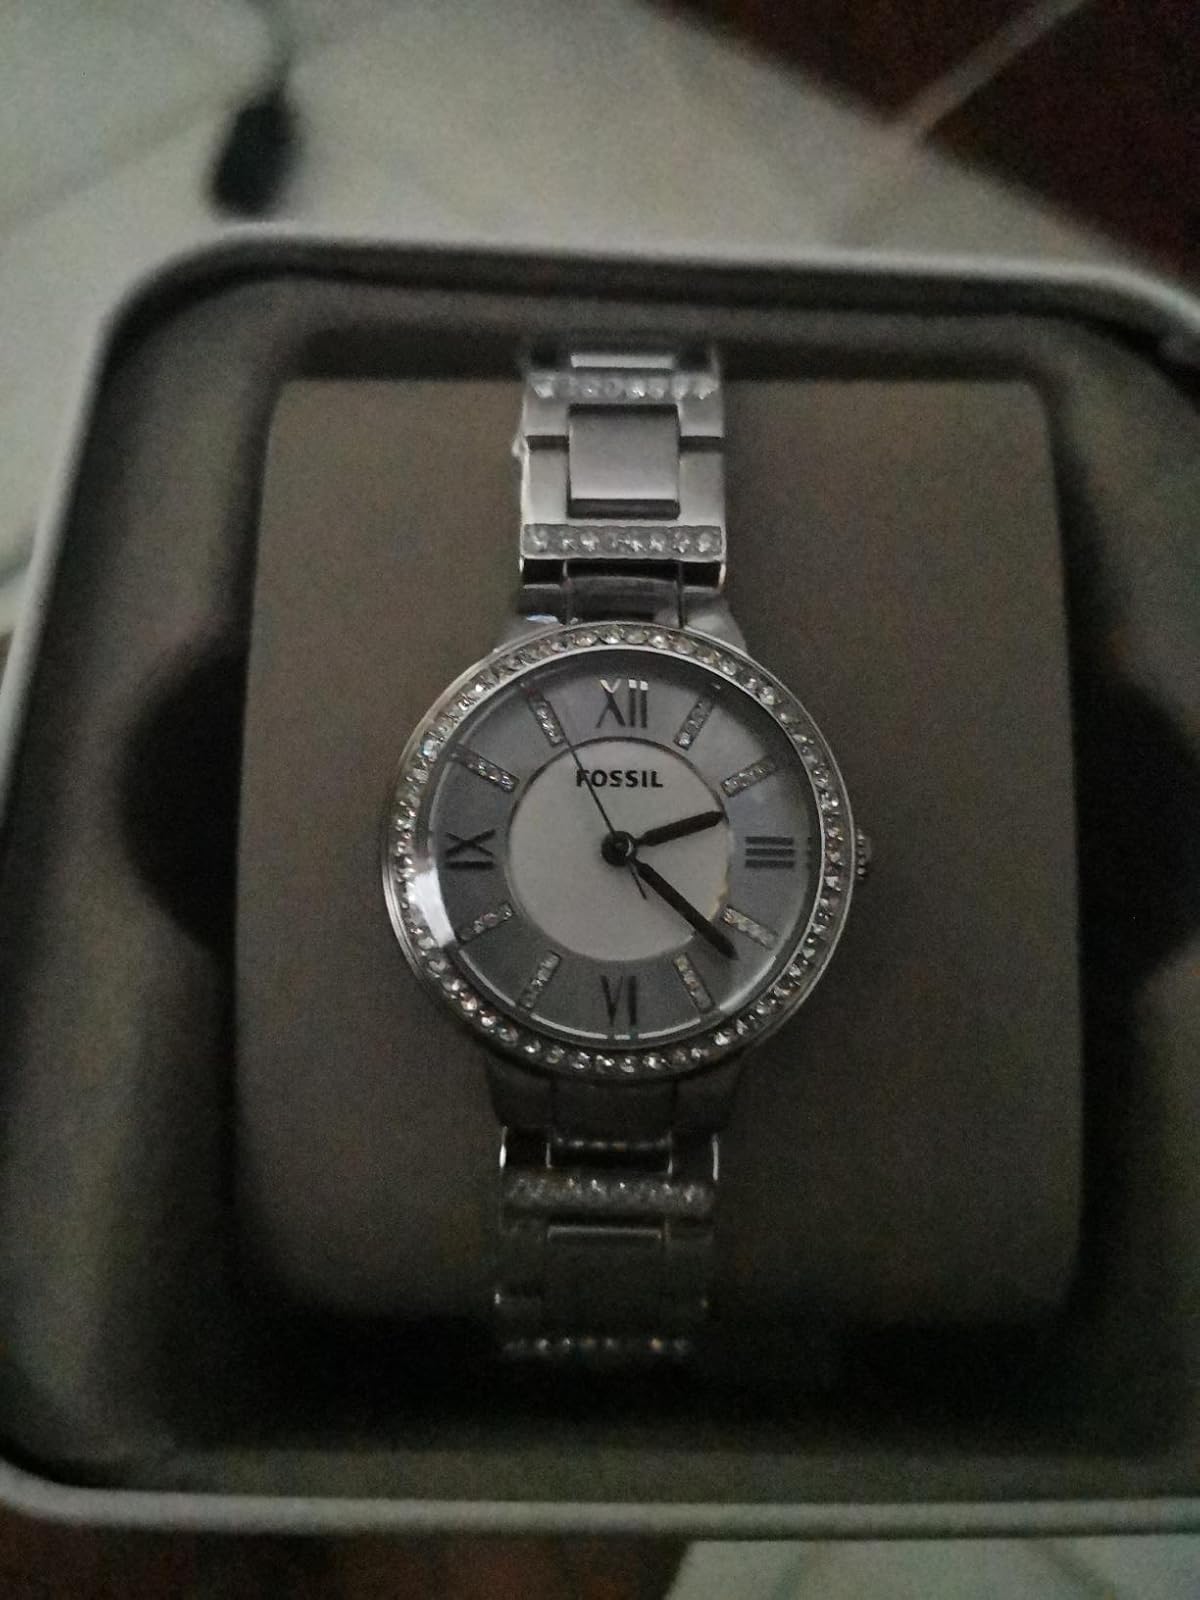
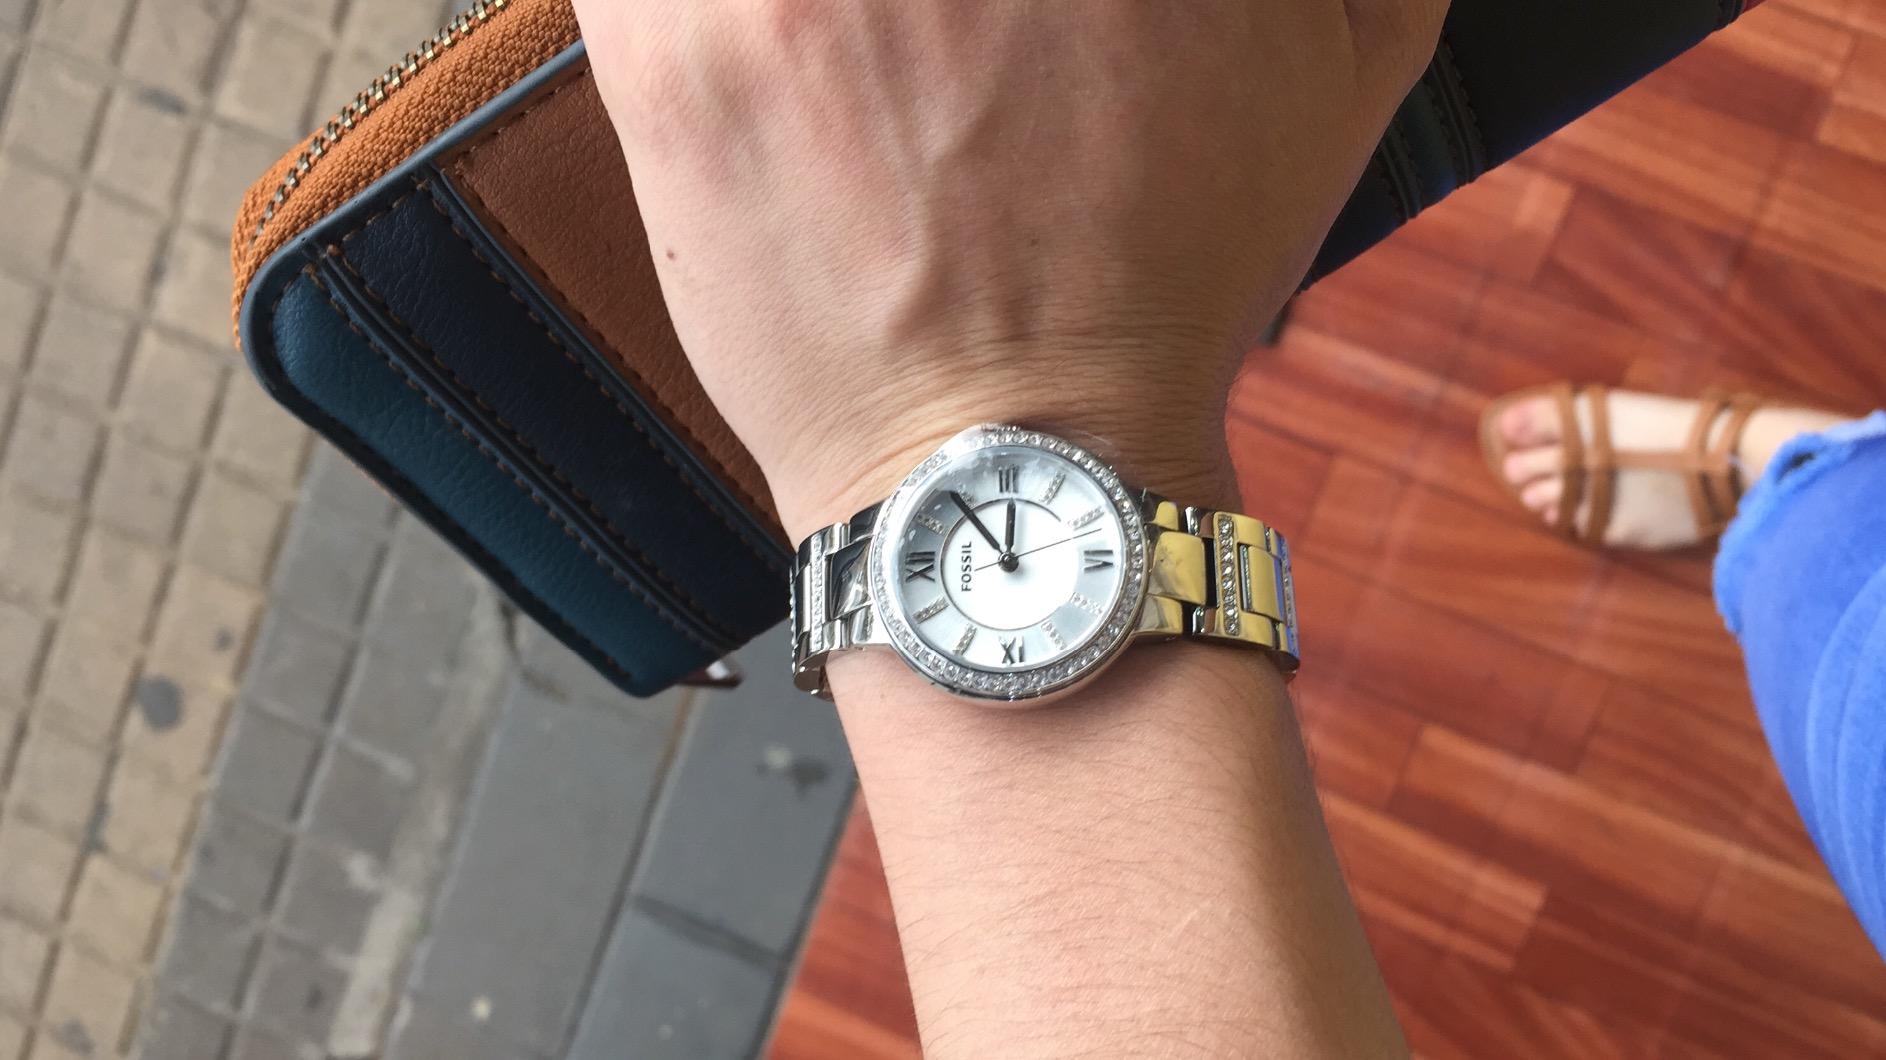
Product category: accessories_watch
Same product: yes